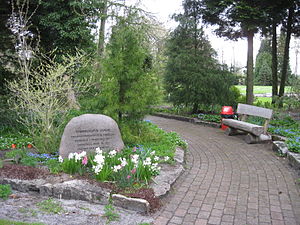
Gerhard Tambour
Tambours Have
Tambours Have ved Karlsgårde Sø
Gerhard Malte Tambour var en skræddermester fra Esbjerg, der i 1940'erne anlagde Tambours Have øst for Karlsgårde Sø nordøst for Varde.